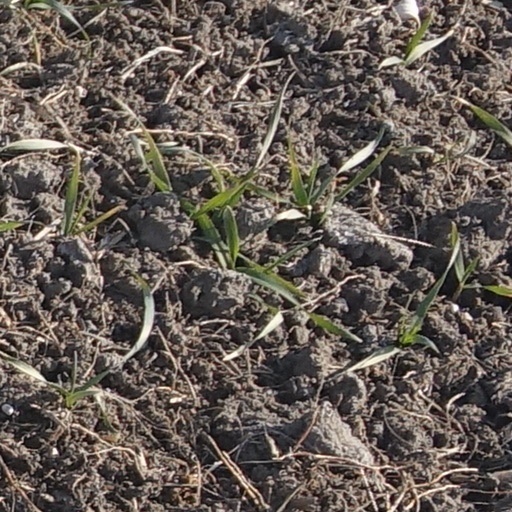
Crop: wheat